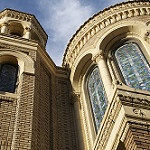
Label: buildings